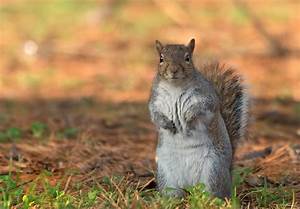
Label: squirrel